Education in Second Life

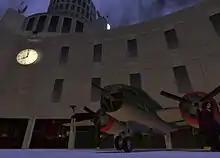
Woodbury University's virtual campus

Second Life has twice, in 2007 and 2010, banned a California educational institution, Woodbury University, from having a representation within Second Life. On 20 April 2010 four simulators belonging to the university were deleted and the accounts of several students and professors terminated, according to "The Chronicle of Higher Education". Dr. Edward Clift, the dean of Woodbury University's School of Media, Culture and Design, stated that their campus "was a living, breathing campus in Second Life", that included educational spaces designed mostly by students, including a mock representation of the former Soviet Union and a replica of the Berlin Wall.